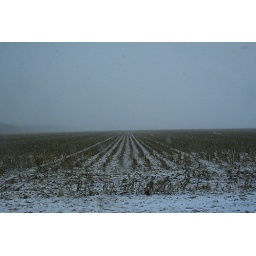
field in the MO river bottoms in a winter's snow